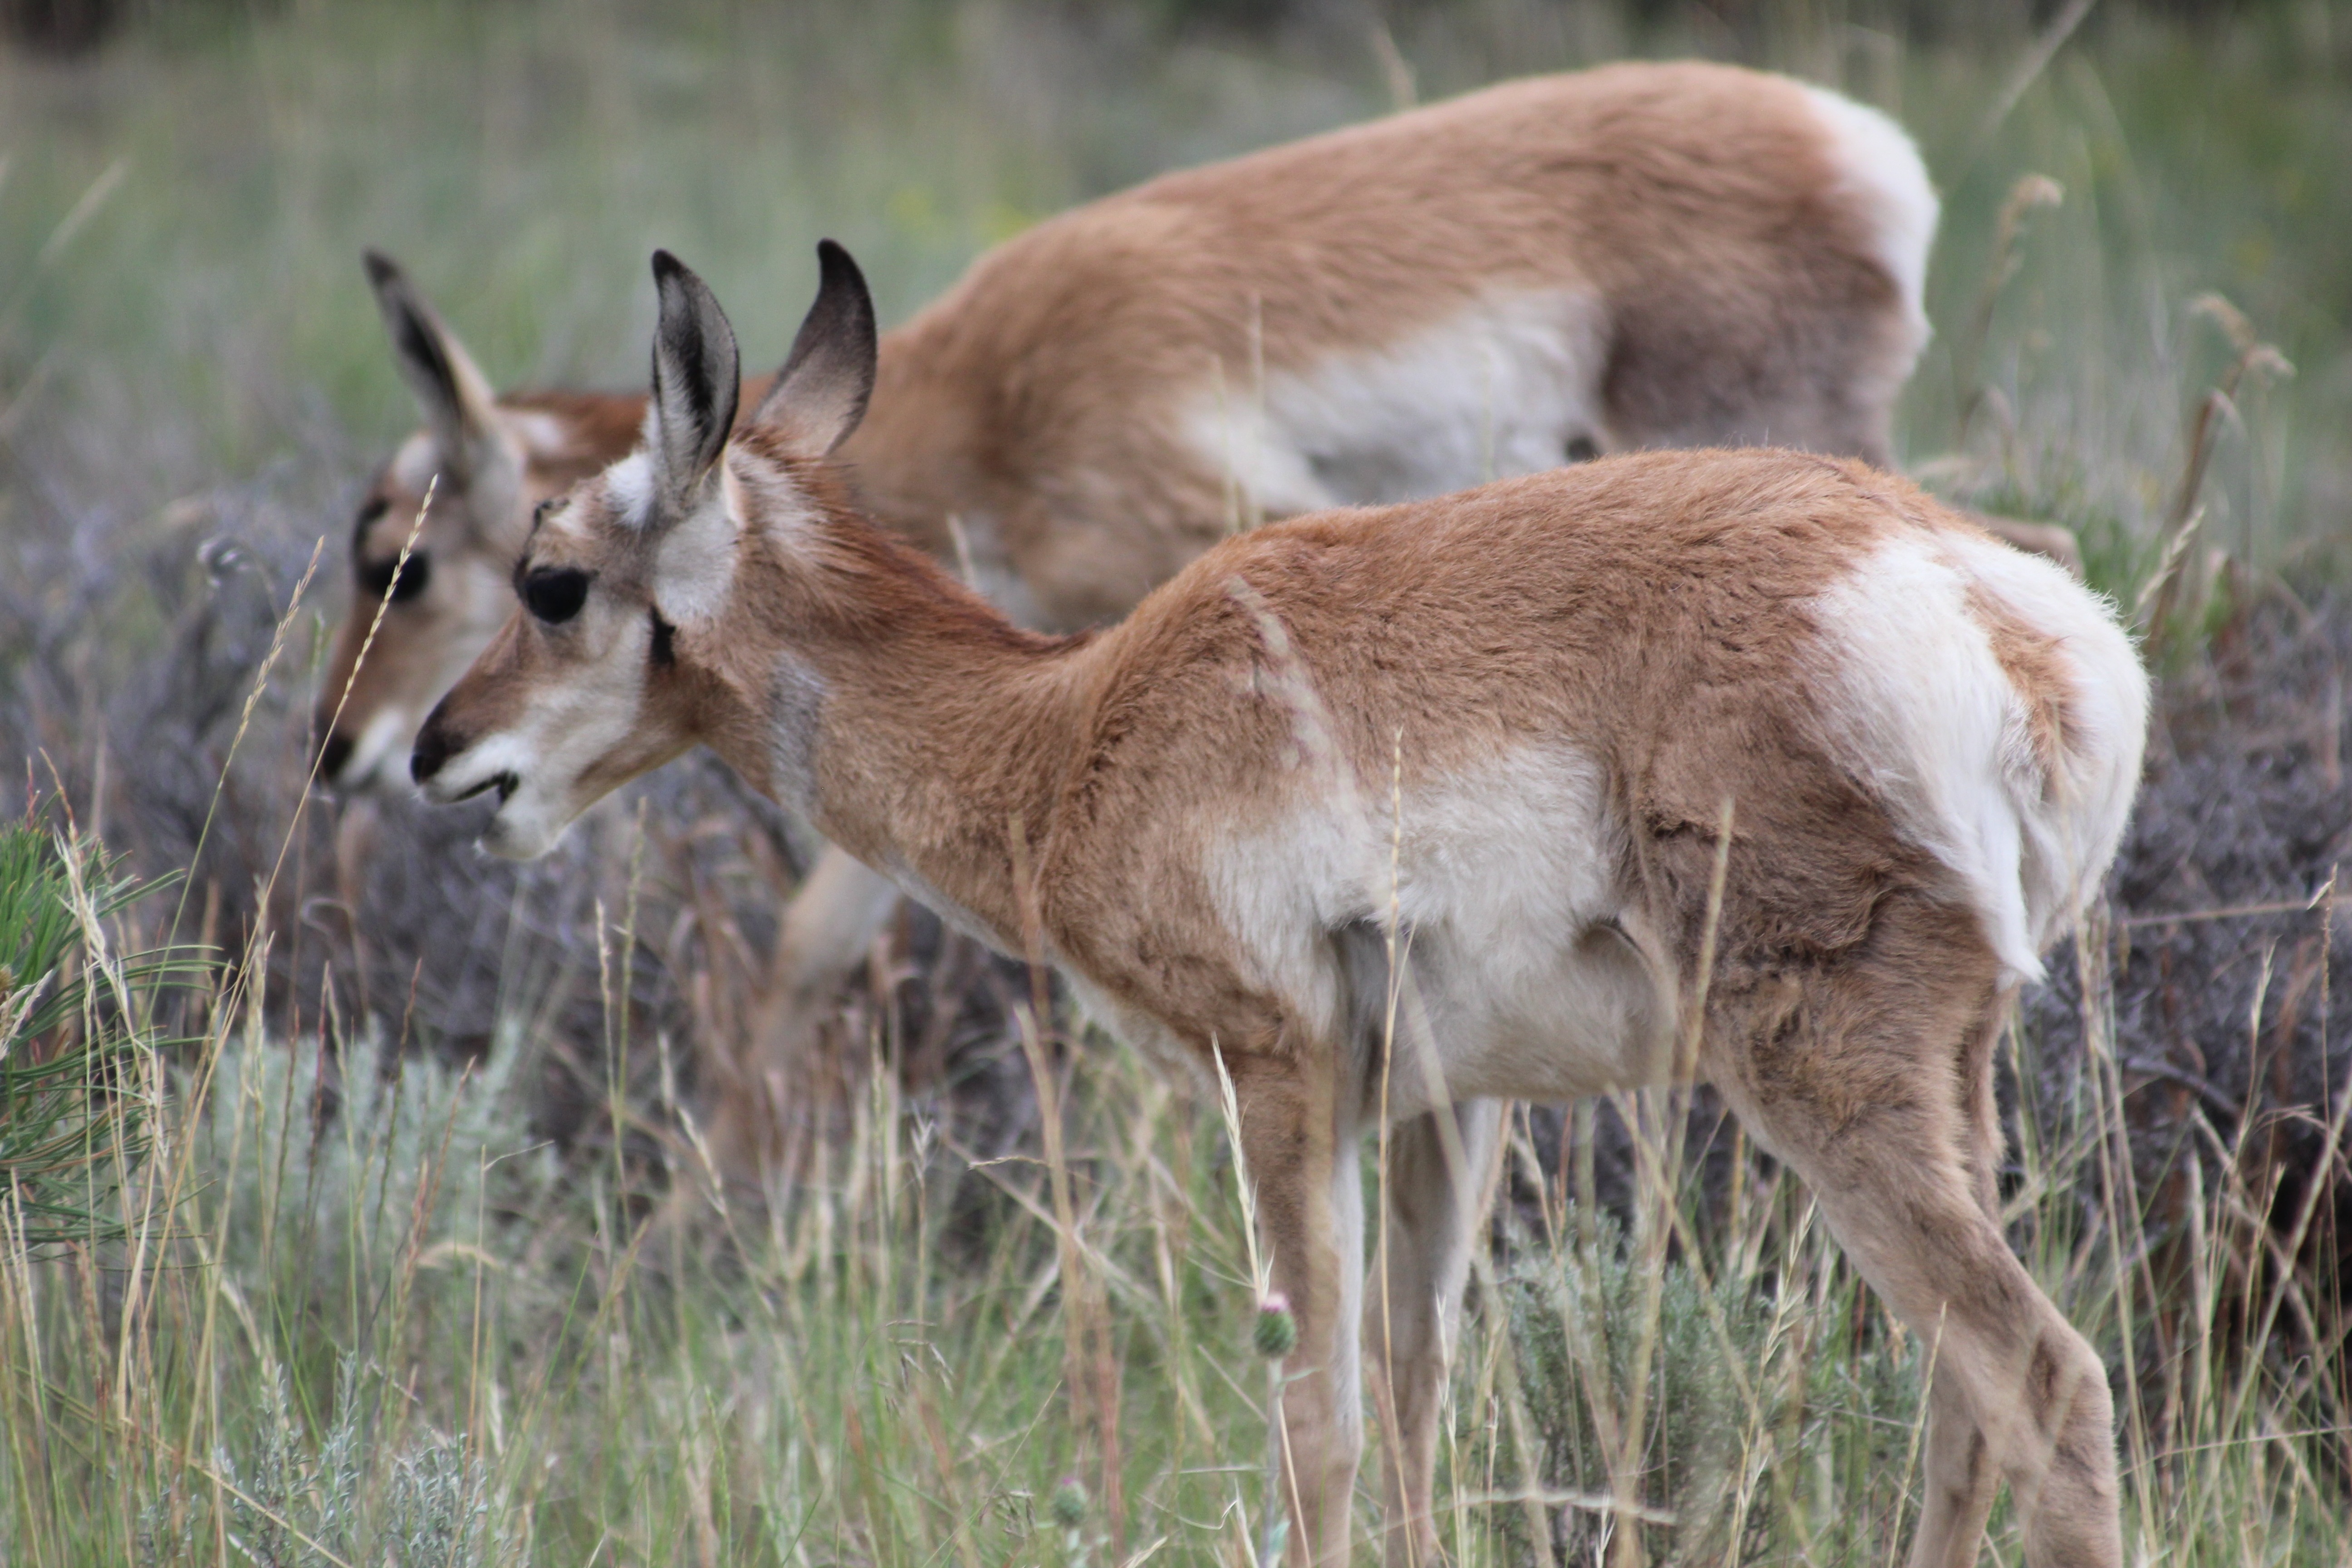
prairie, animal, wildlife, wild, herd, usa, mammal, fauna, antelope, gazelle, grassland, vertebrate, bryce canyon, young animals, white tailed deer, springbok, pronghorn